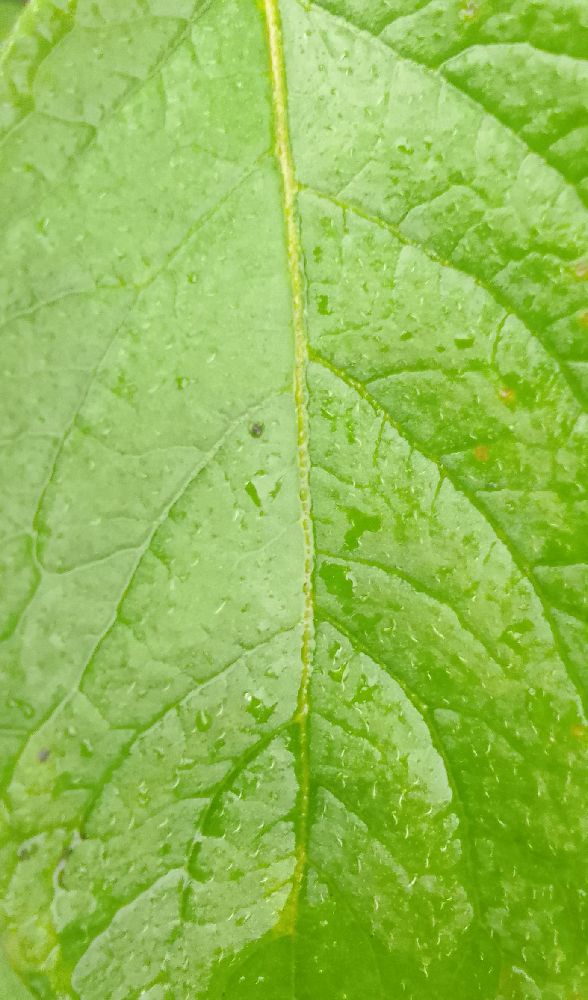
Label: Healthy